Erisioni

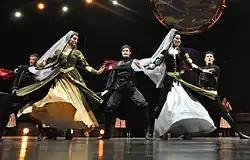
Erisioni in 2010

Erisioni is a Georgian ensemble which performs national dances and songs of Georgia.